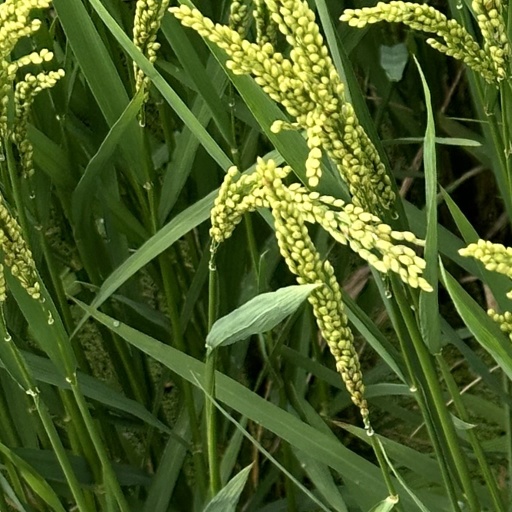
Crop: rice